Lincoln Covered Bridge

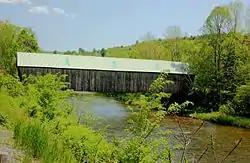

The Lincoln Covered Bridge is a historic covered bridge, just south of U.S. Route 4 in West Woodstock, Vermont. Built in 1877, it is one of the only known examples of a wooden Pratt truss bridge in the United States. It was listed on the National Register of Historic Places in 1973.